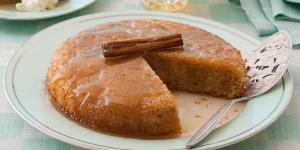
bizcocho de avellanas con thermomix